Jean-Michel Leniaud

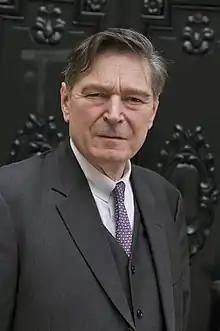
Jean-Michel Leniaud in 2014

Jean-Michel Leniaud (born 18 August 1951 in Toulon) is a French historian of art. A specialist of architecture and art of the 19th and 20th centuries, he was director of the École Nationale des Chartes from 2011 to 2016.